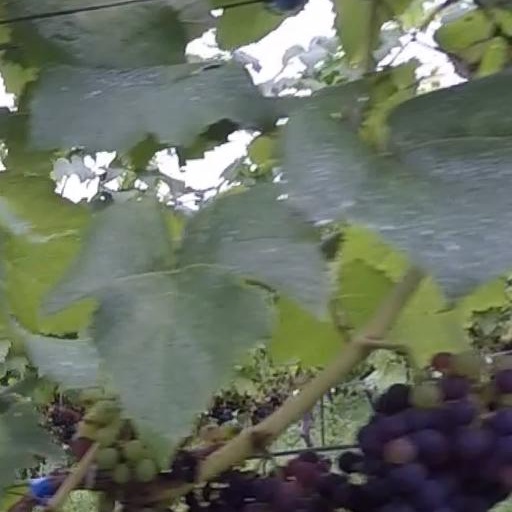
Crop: grape